List of prototype solar-powered cars

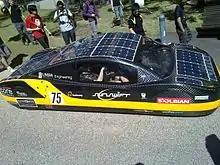
The Sunswift V (eVe) with team

The Sunswift V (aka "eVe") from the University of New South Wales was built for the 2013 & 2015 World Solar Challenge.